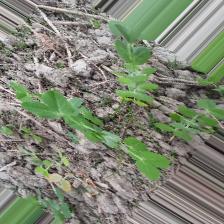
Label: Normal